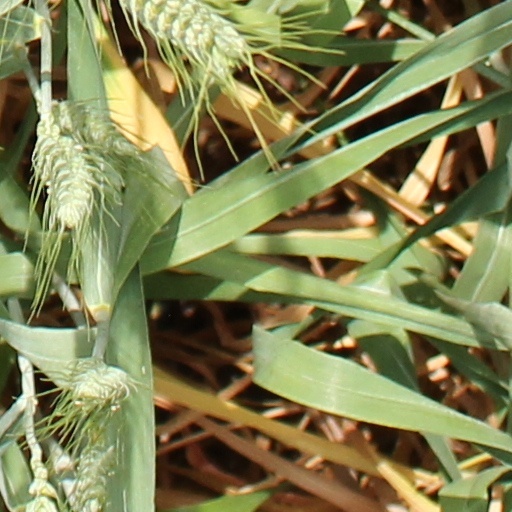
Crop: wheat